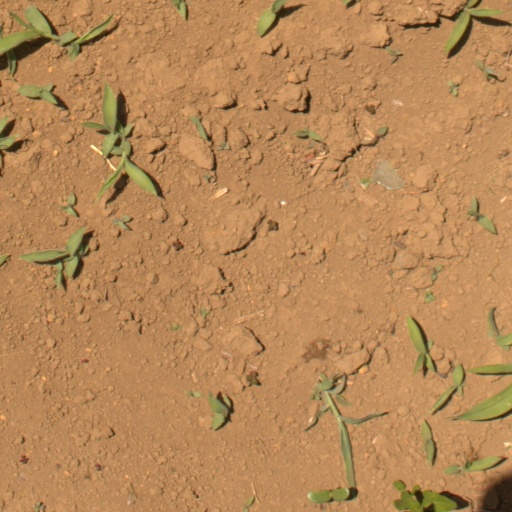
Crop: Jerusalem artichoke